Psyche Abandoned (painting)

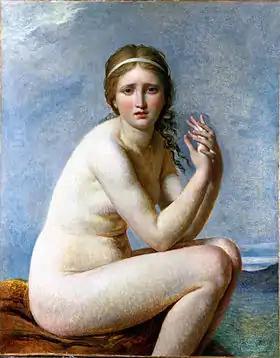
"Psyche Abandoned", c. 1795, Jacques-Louis David

Psyche Abandoned is a 1795 painting by Jacques-Louis David, now in a private collection. It shows Psyche as a crouching female nude in profile against a blue sky with a hill in the background. She stares at the viewer with an expression of loss, pain, and betrayal. Thought to have been painted during David's imprisonment during the French Revolution, it dates from either 1794 or 1795. Vertical in format, it diverges from the academic conventions for representing the female nude.